Olivetti typewriters

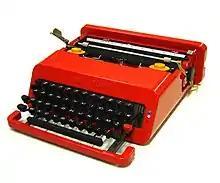
The Olivetti Valentine designed by Ettore Sottsass with Perry A. King and Albert Leclerc

The Olivetti Valetine is a portable, manual typewriter noted for its typically red ABS plastic bodywork and matching red case. Its mechanical components are derived from the Lettera 32. Despite being an expensive, functionally limited and somewhat technically mediocre product which failed to find success in the marketplace, the Valentine ultimately became a celebrated icon — largely on account of its expressive design and practicality. It was awarded the Compasso d'Oro prize in 1970.